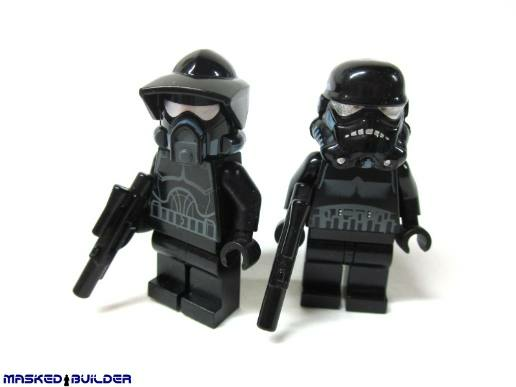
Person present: No